August Wilson

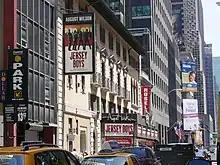
The August Wilson Theatre, New York City

The childhood home of Wilson and his six siblings, at 1727 Bedford Avenue in Pittsburgh, was declared a historic landmark by the State of Pennsylvania on May 30, 2007. On February 26, 2008, Pittsburgh City Council placed the house on the List of City of Pittsburgh historic designations. On April 30, 2013, the August Wilson House was added to the National Register of Historic Places.